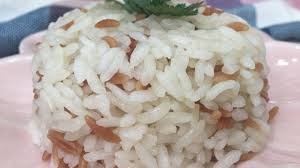
Yemek: pirinc_pilavi